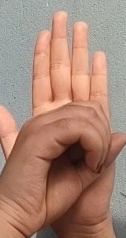
ASL sign: 0